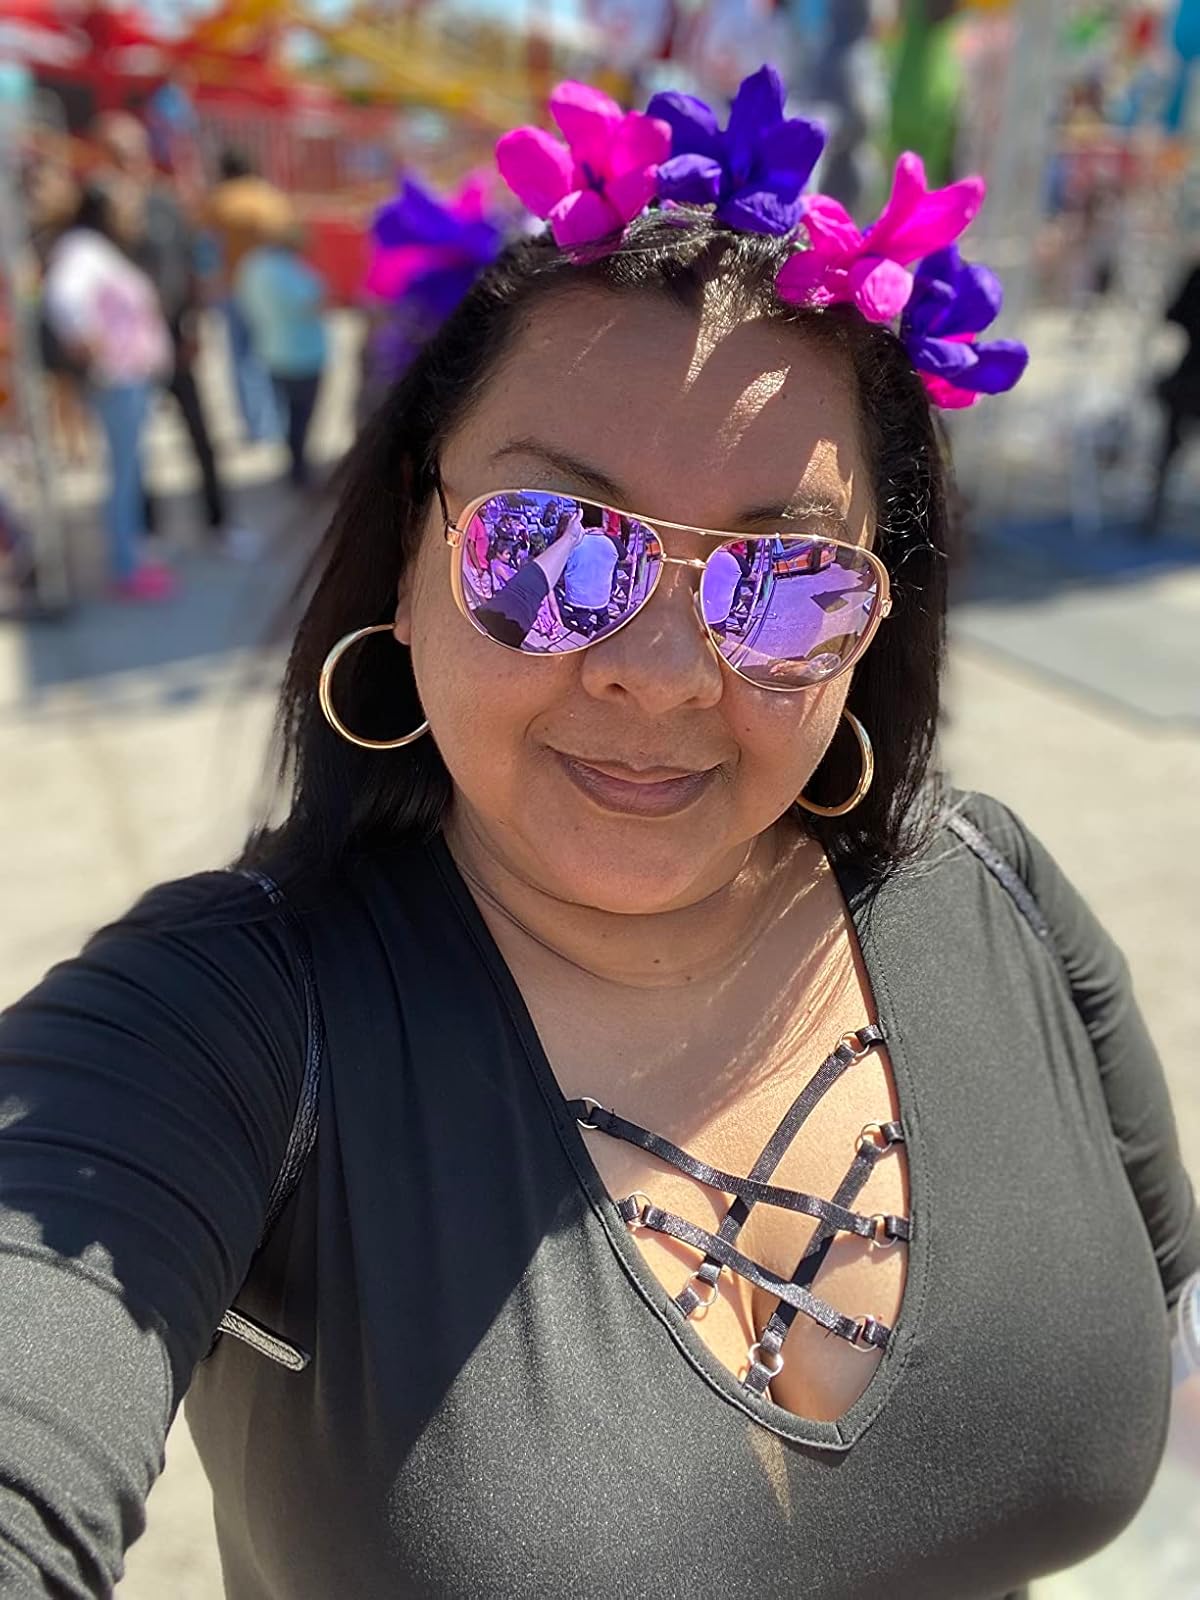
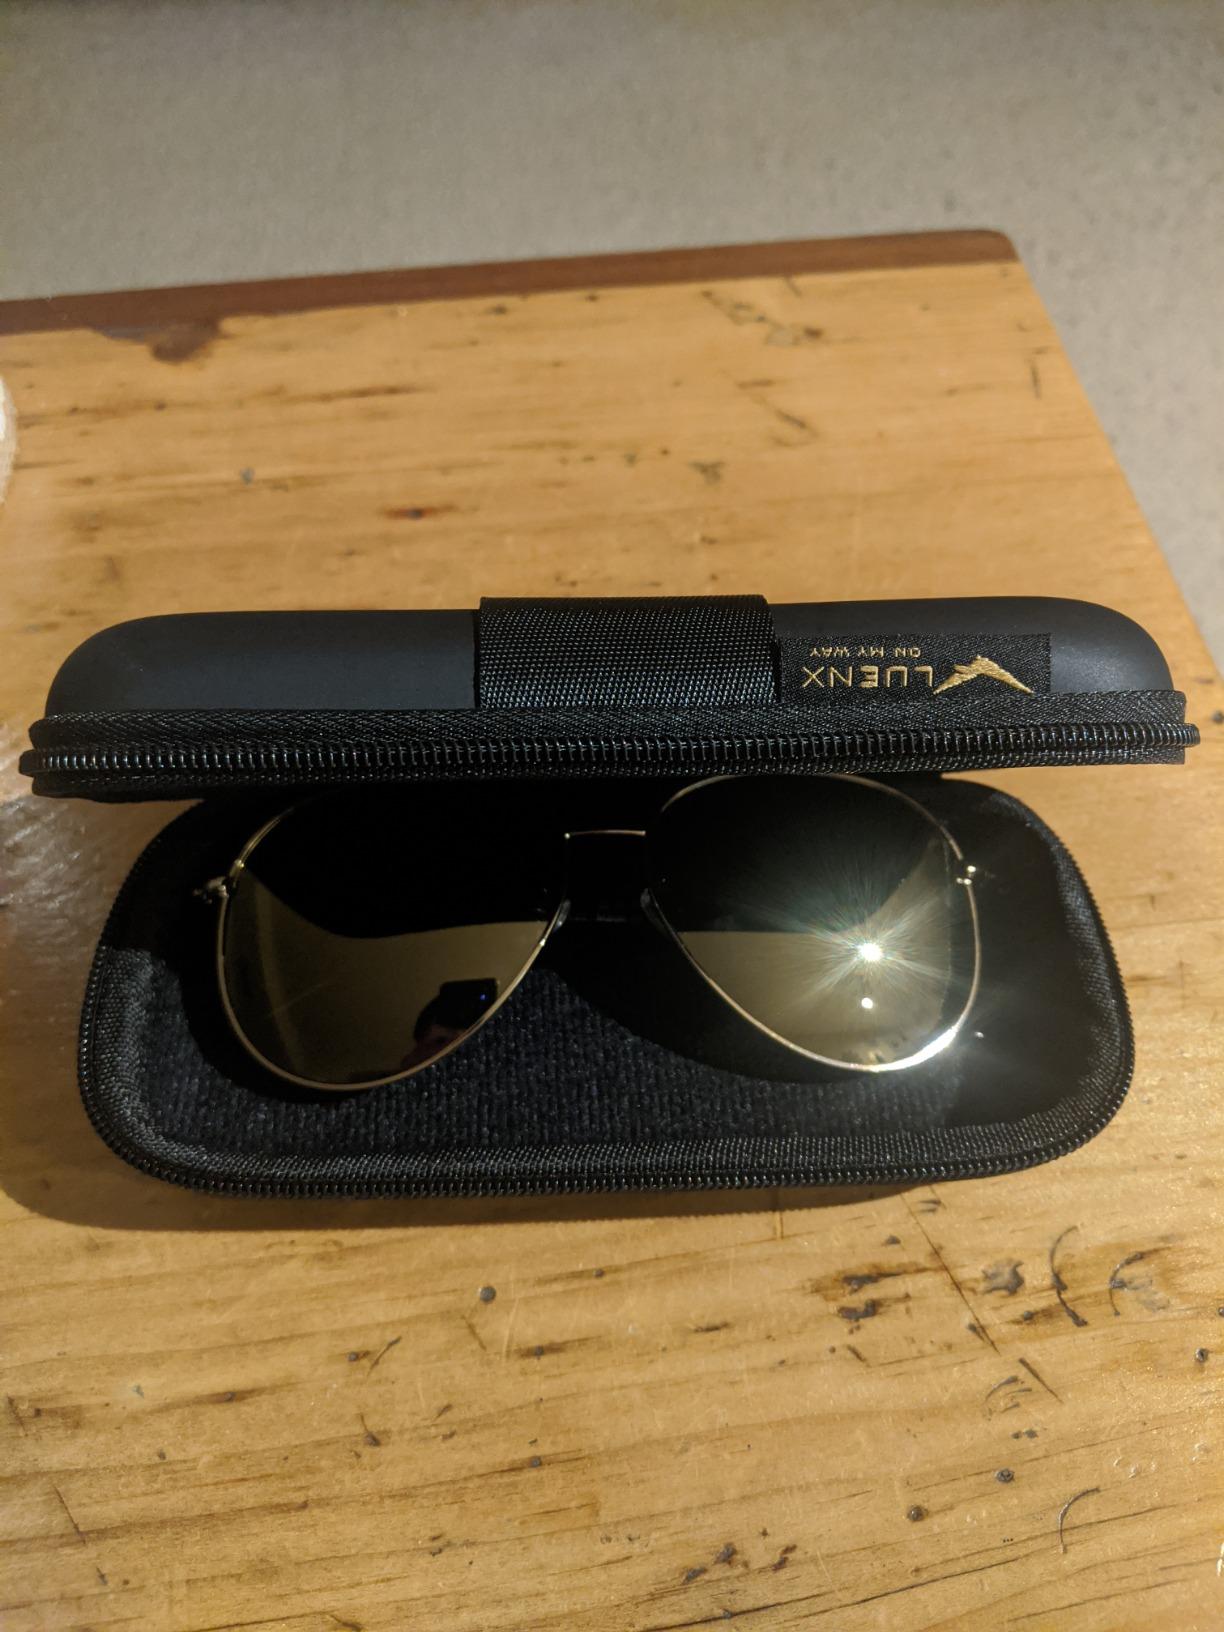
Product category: accessories_sunglasses
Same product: no